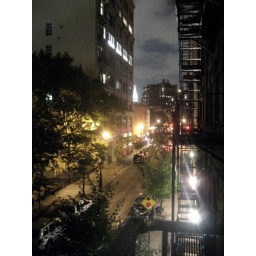
street view from julian's new place in the west village....and...his new building has a private garden for tenants! so awesome.